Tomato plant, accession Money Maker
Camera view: vertical (180 deg); turntable rotation: 30 degrees
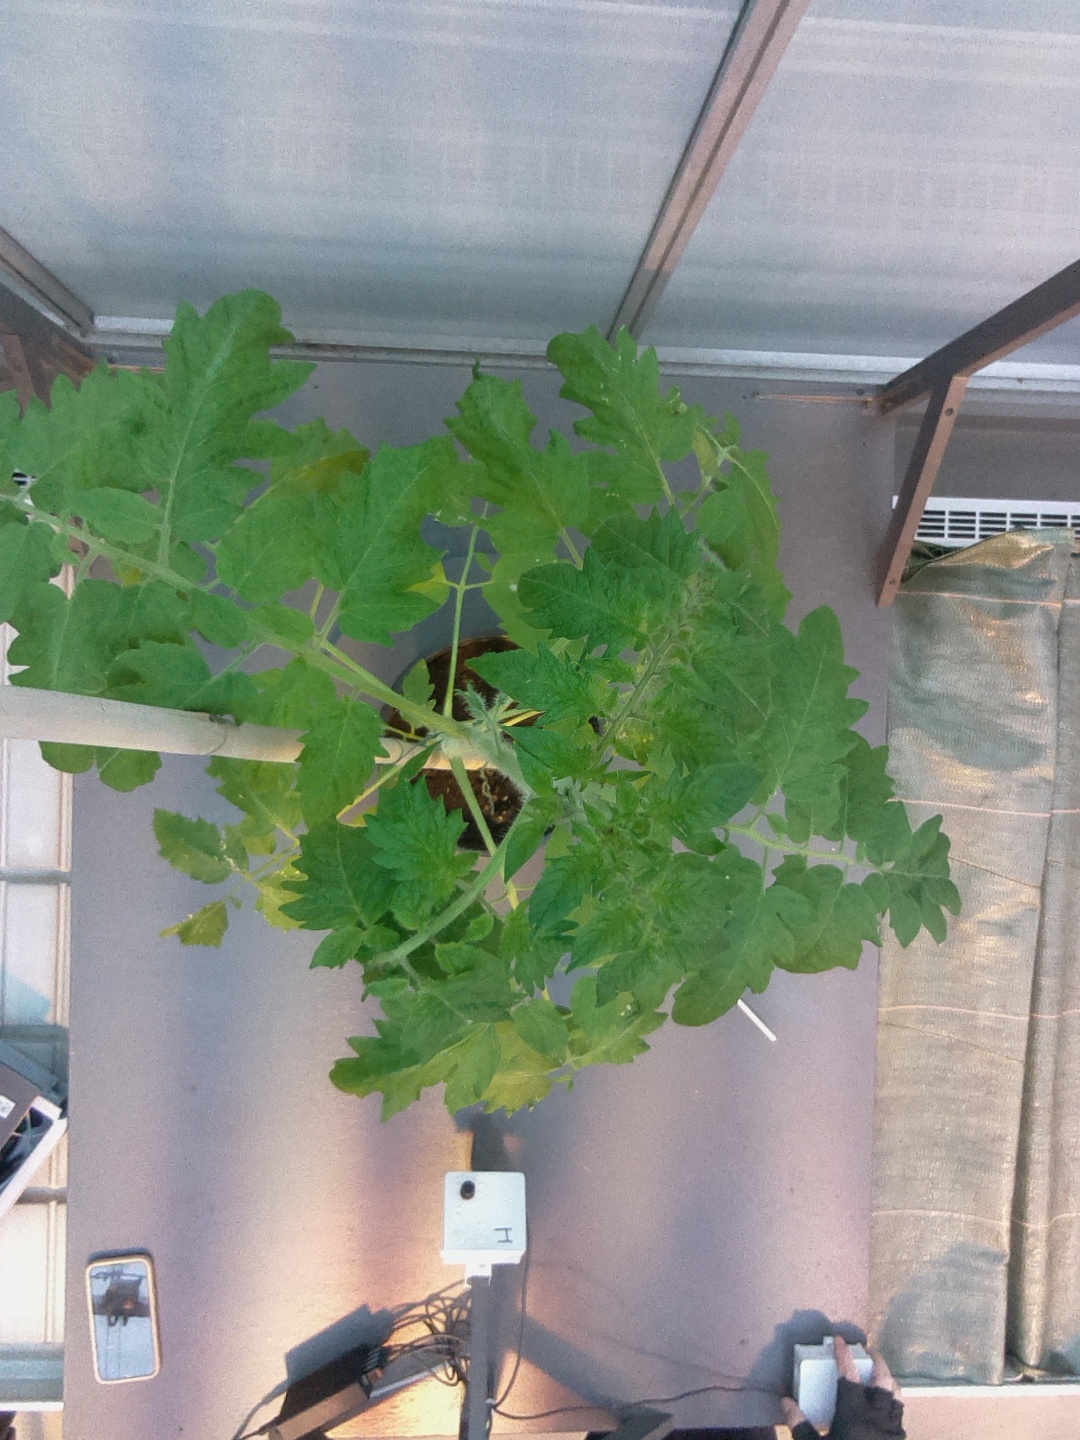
BBCH growth stage 60: First flowers open